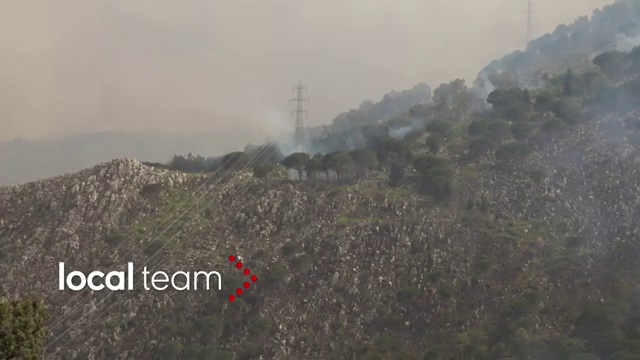
Fire: no
Smoke: yes